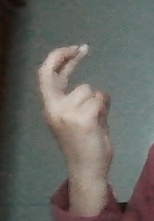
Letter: zay